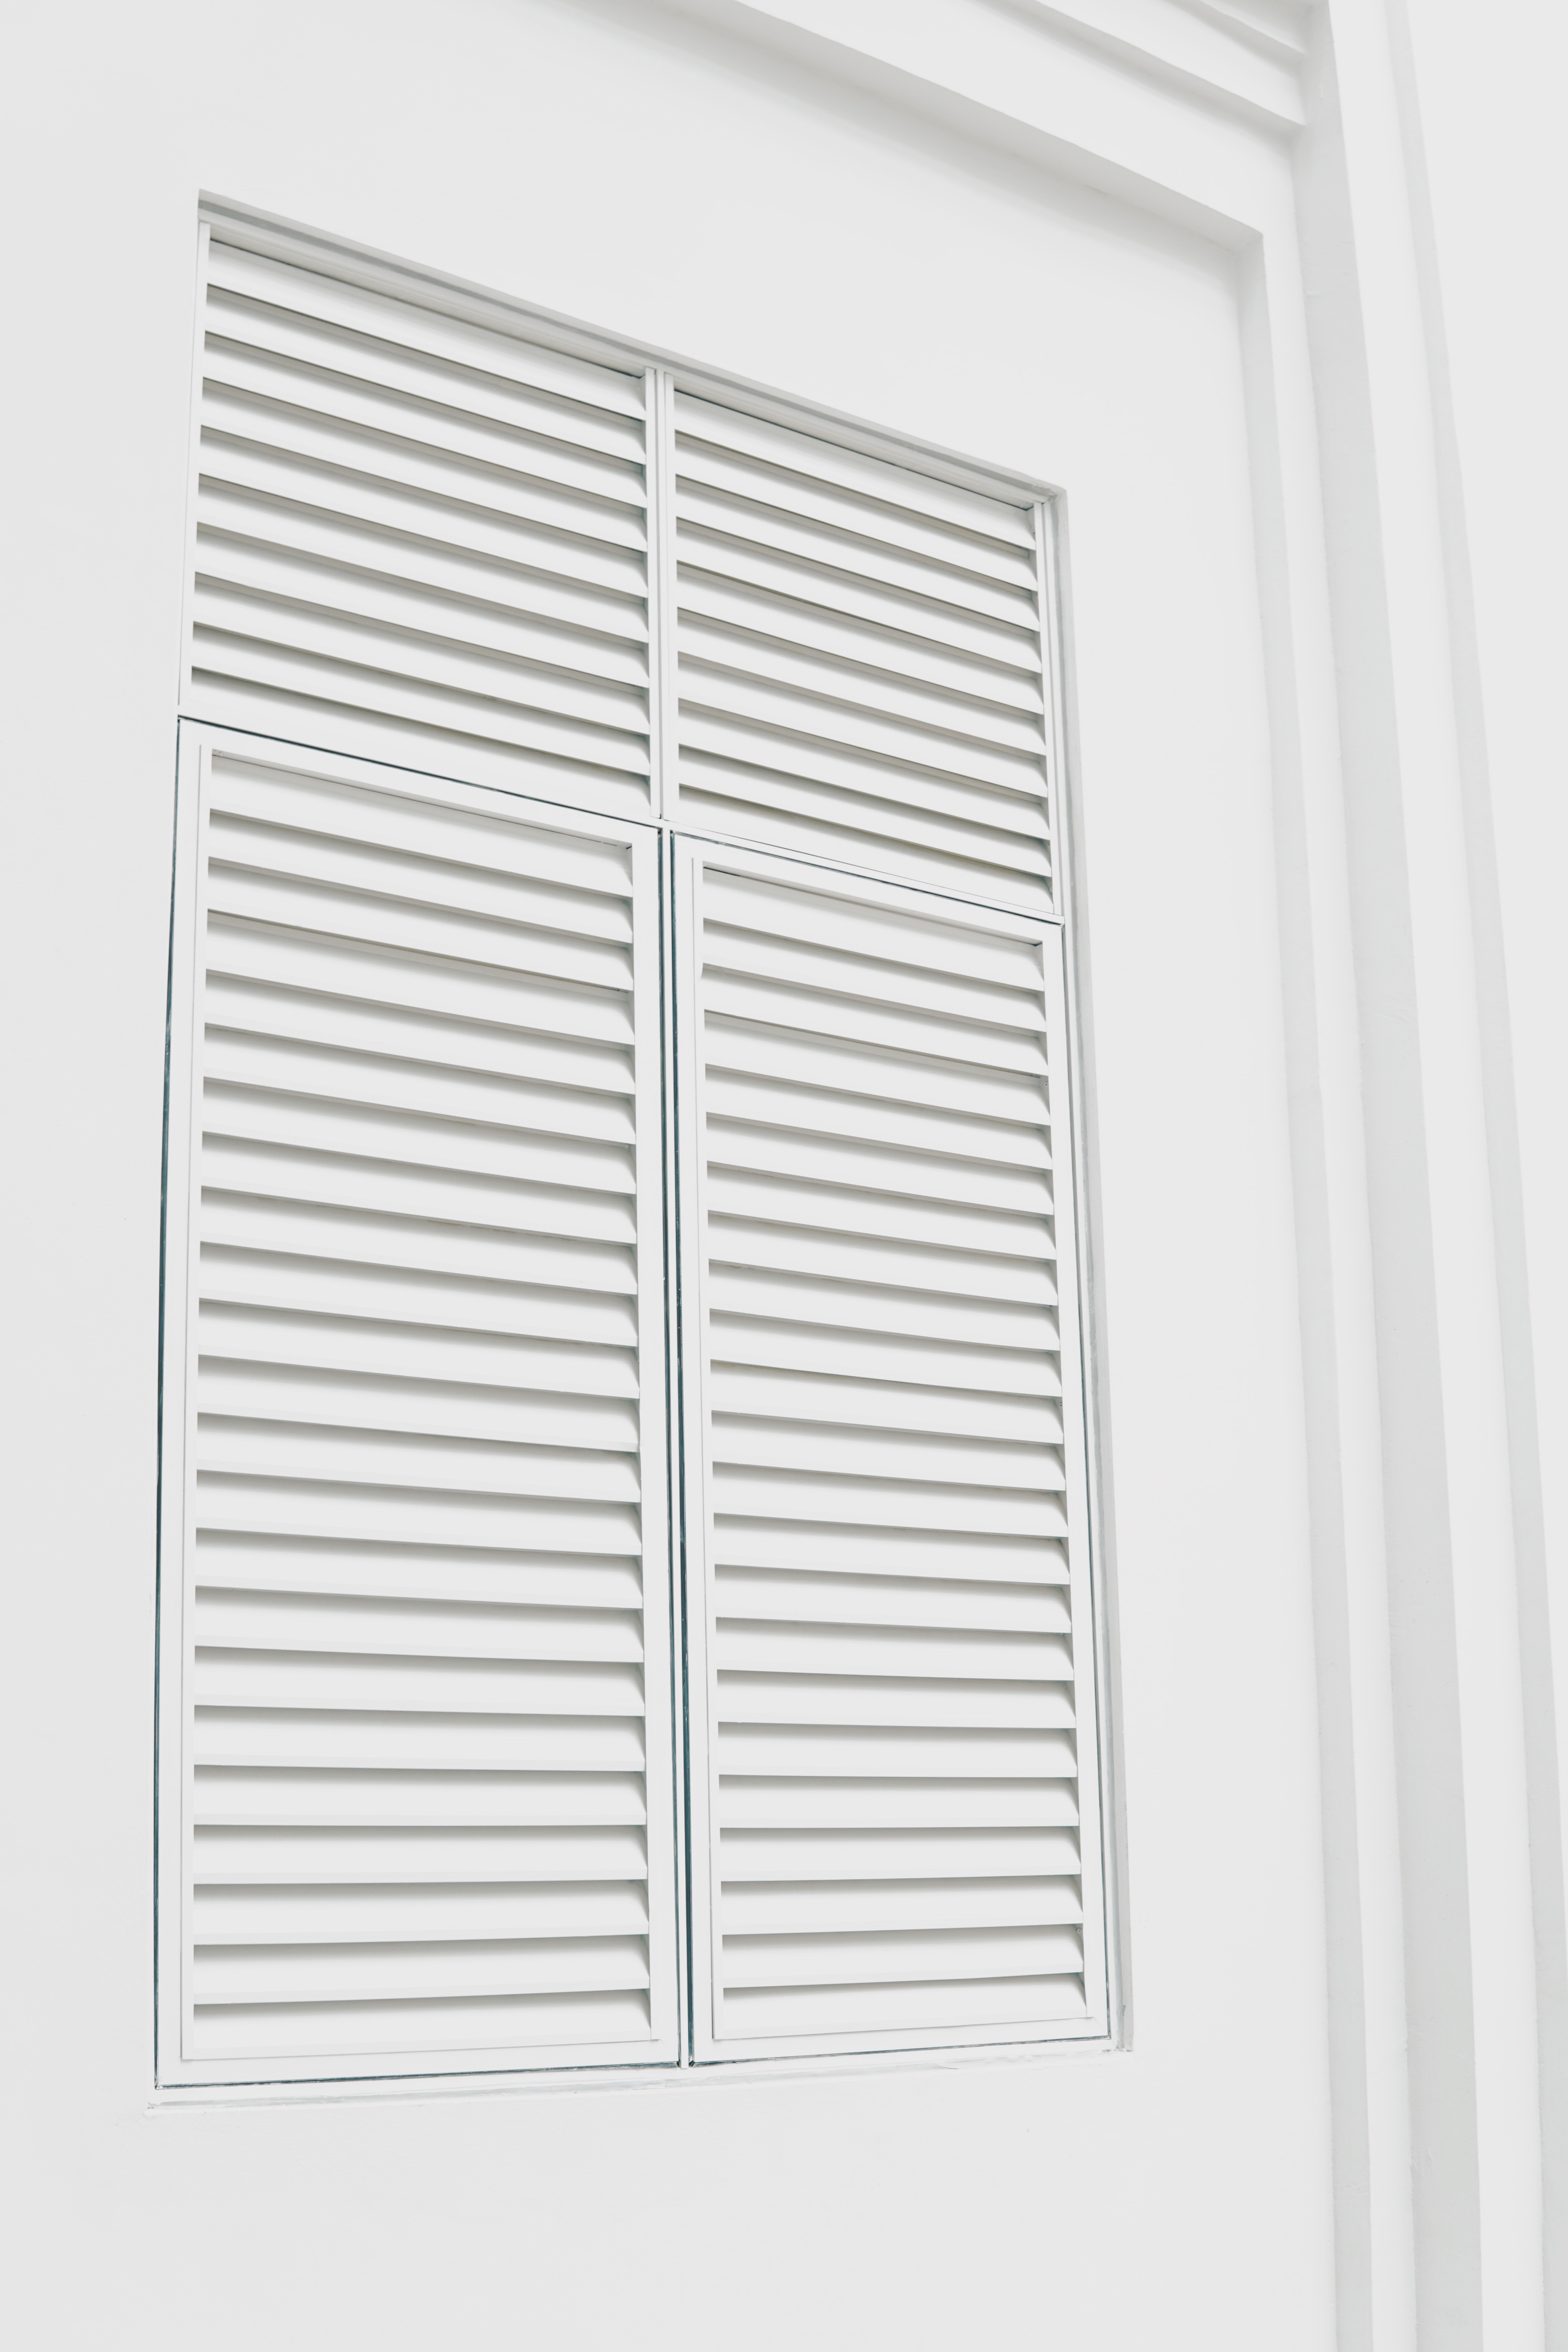
wood, white, window, ceiling, pattern, line, door, material, shutter, interior design, design, window blind, minimal, molding, window covering, window treatment